USS Comfort (AH-3)

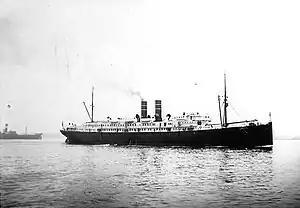
Ward liner SS "Havana" before World War I

Several times in 1912, amidst an outbreak of bubonic plague in the Caribbean, "Havana" operated in violation of Cuban and U.S. quarantine rules. In July 1912, the liner prepared to depart Cuba without an inspection and fumigation, but faced the prospect of seven days quarantine in Havana before the ship would be allowed to depart. However, a compromise was worked out by the United States Marine Hospital Service which allowed "Havana" to depart after a one-day delay. In September of the same year, another inspection gaffe resulted in government prosecution of the Ward Line.